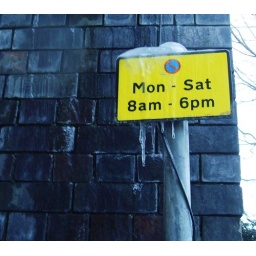
Frozen road sign in Preston